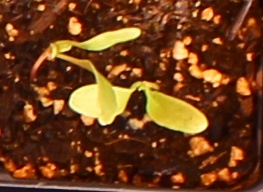
Label: Sugar beet